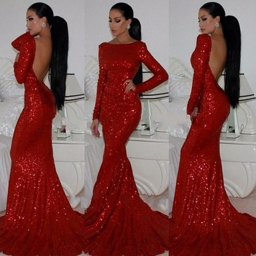
material for a prom dress